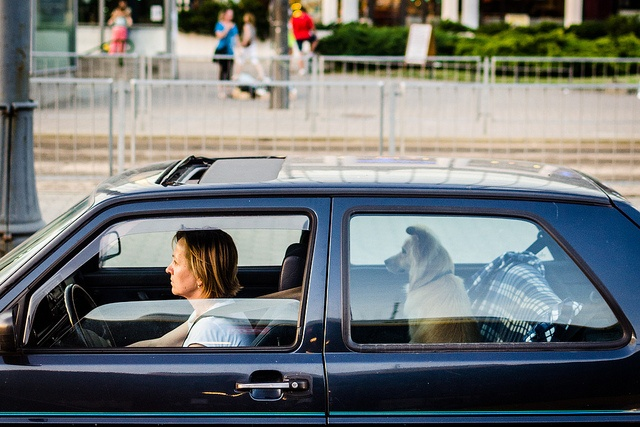
A woman in a car with a dog in the backseat.
A woman driving a dog in the back of her car down a street.
A woman driving a vehicle with a dog in the backseat.
a person drives in a car as a dog sits in the back
a woman driving a car with a dog in the back seat